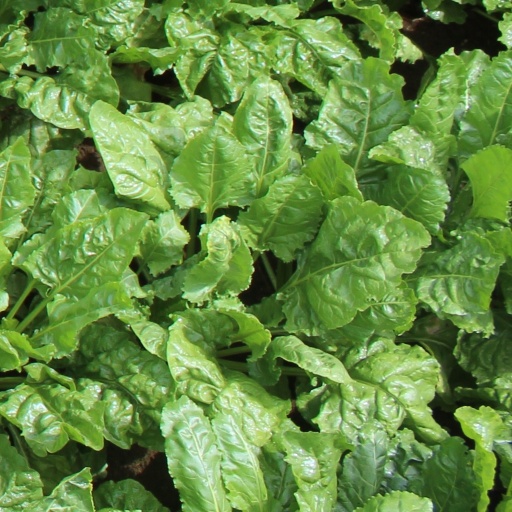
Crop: sugar beet